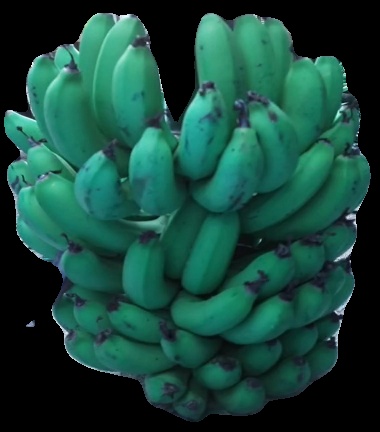
Variety: pachbale
Grade: grade2